Wat Ong Teu Mahawihan

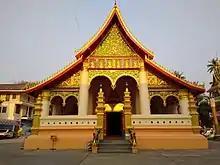
Entrance to Wat Ong Teu

The entrance to Wat Ong Teu is known to have many eccentricities that are indigenous only to Laos and no other Buddhist temple in Asia. Just before going up the stairs at the front of the temple, one can find the frieze that is exceedingly baroque, highlighting this Lao style. The green backdrop shimmers as many carved and gilded vine leaves curve in no apparent order or pattern. This motif is repeated throughout the whole front part of the temple, even surrounding the six small Buddhas that are just below the frieze. This foliage may be an allusion to the lotus flower which is an aniconic symbol of the Buddha.